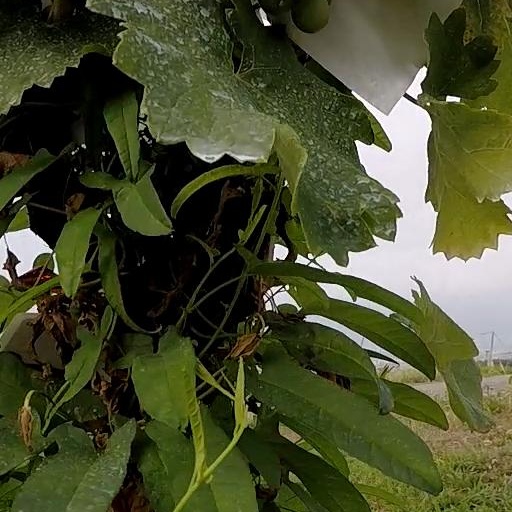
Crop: grape